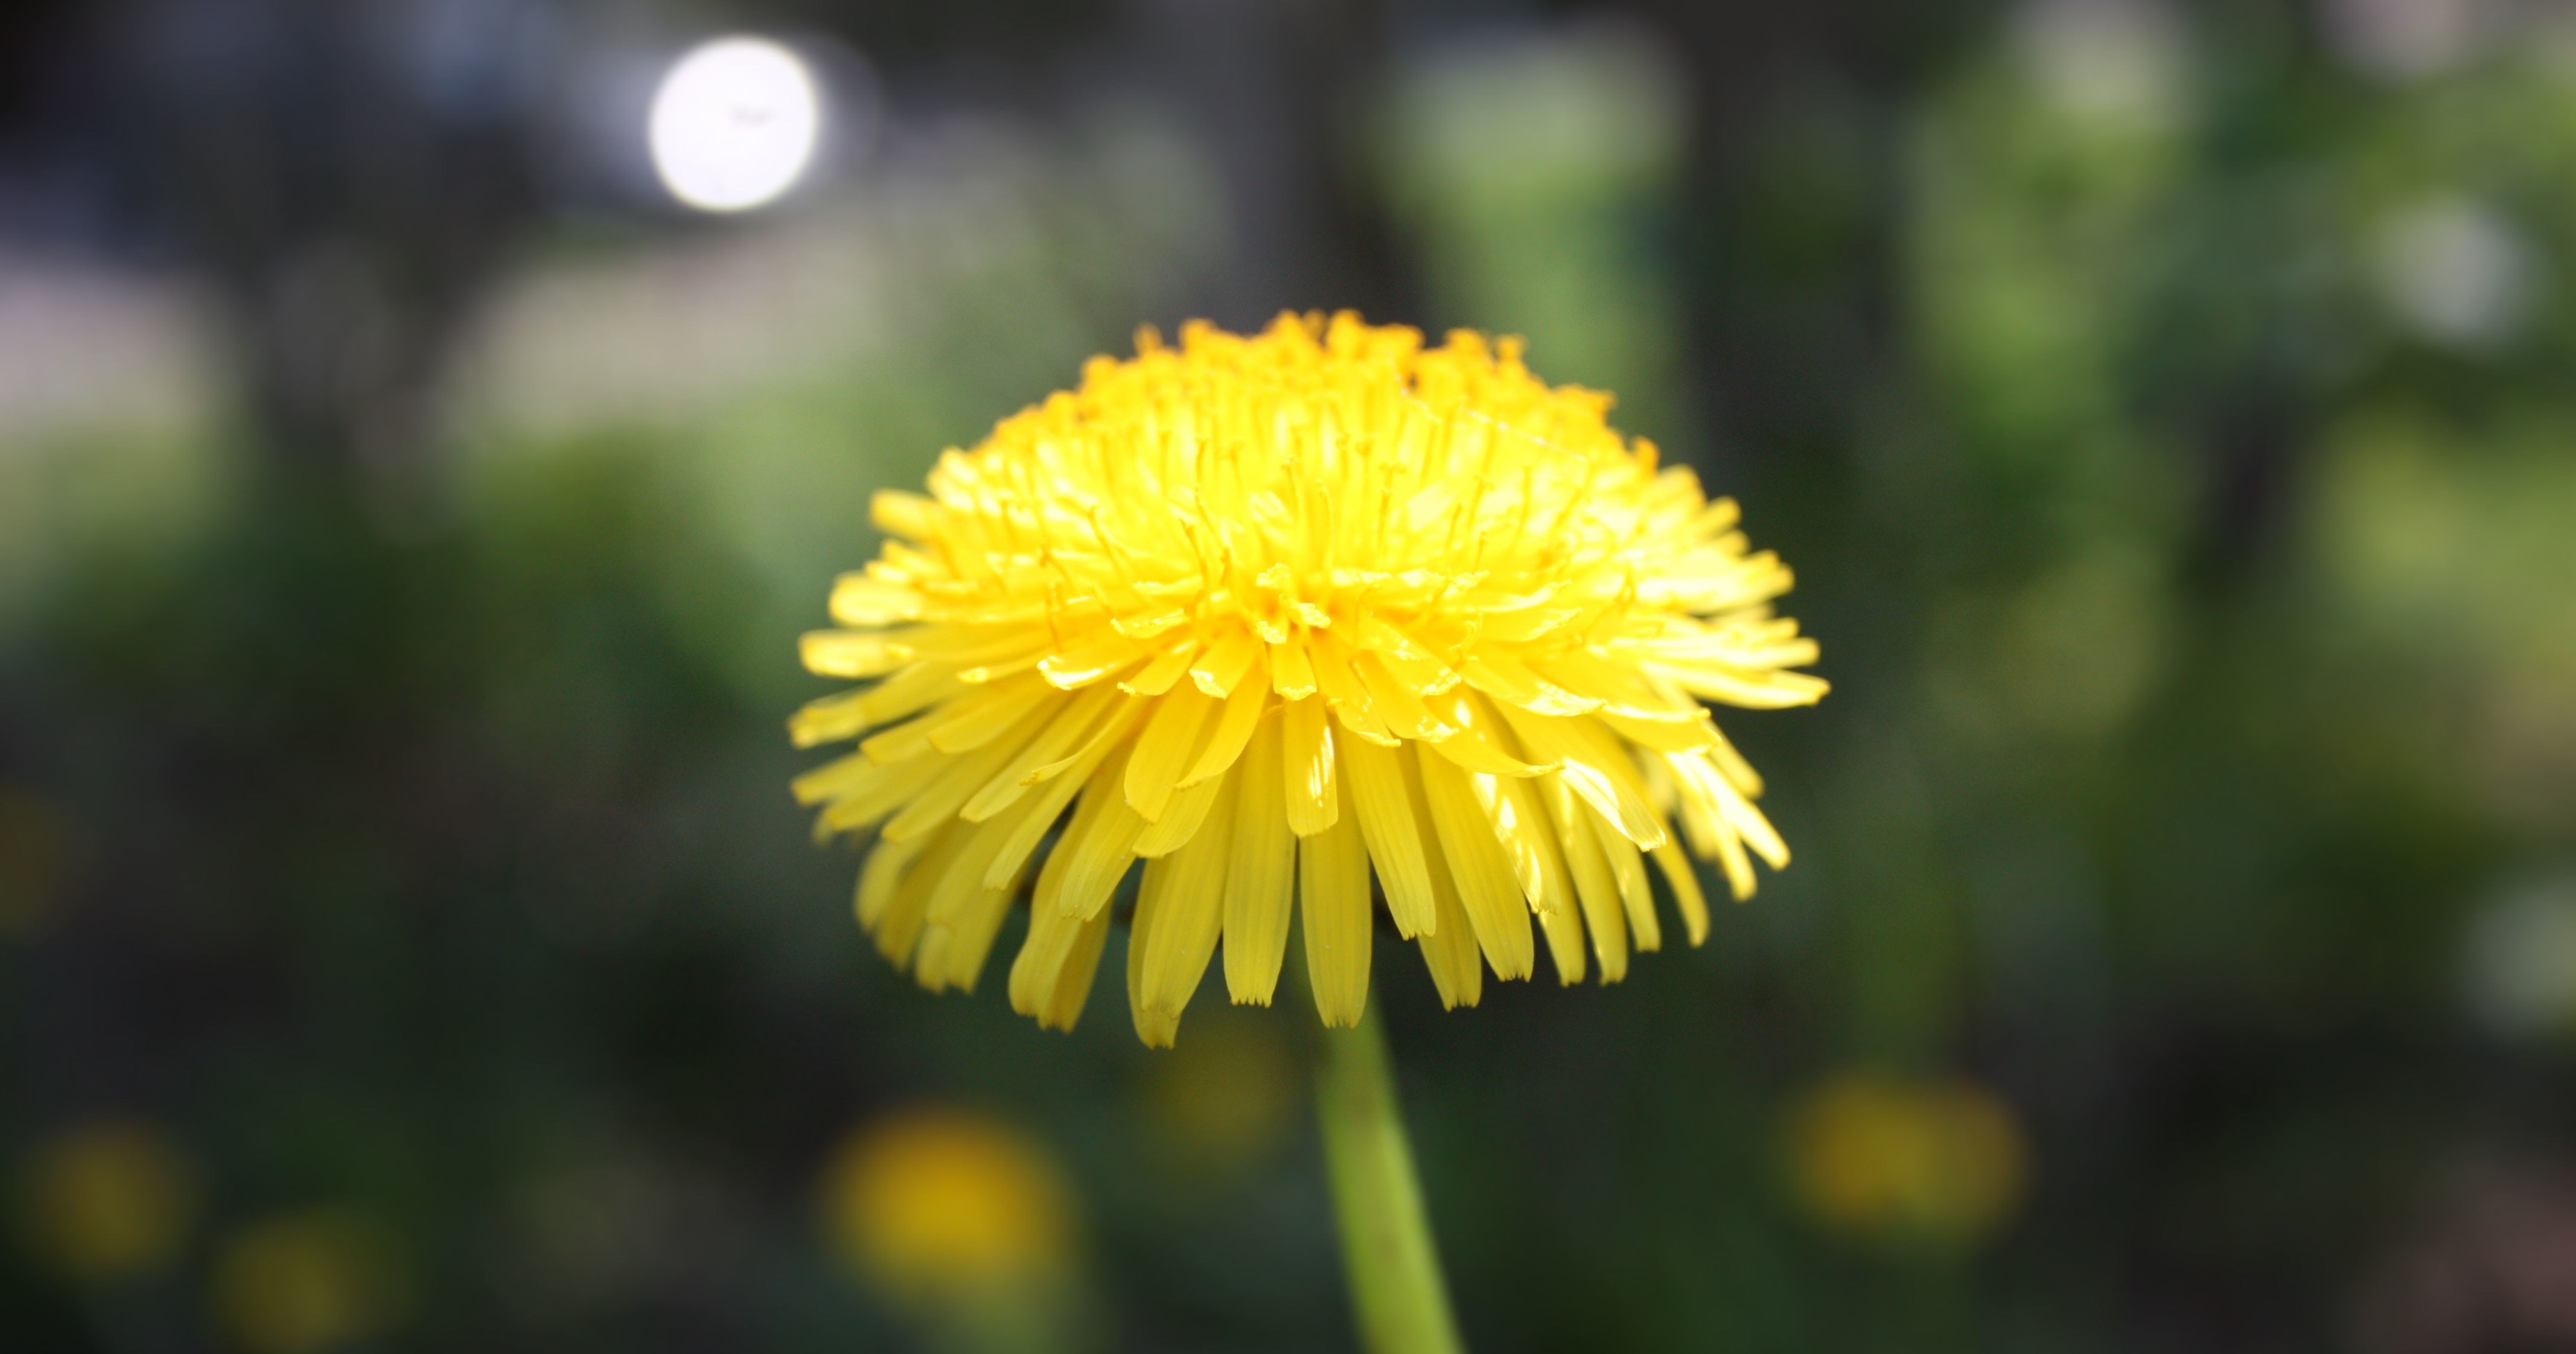
flower, yellow, nature, flora, plant, macro photography, botany, close up, daisy, land plant, petal, dandelion, daisy family, flowering plant, wildflower, sunlight, field, plant stem, oxeye daisy, blossom